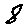
Label: 8